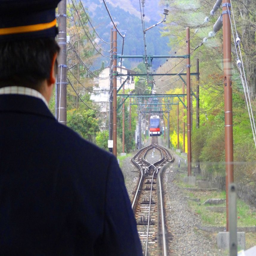
view up the track from the cable car .